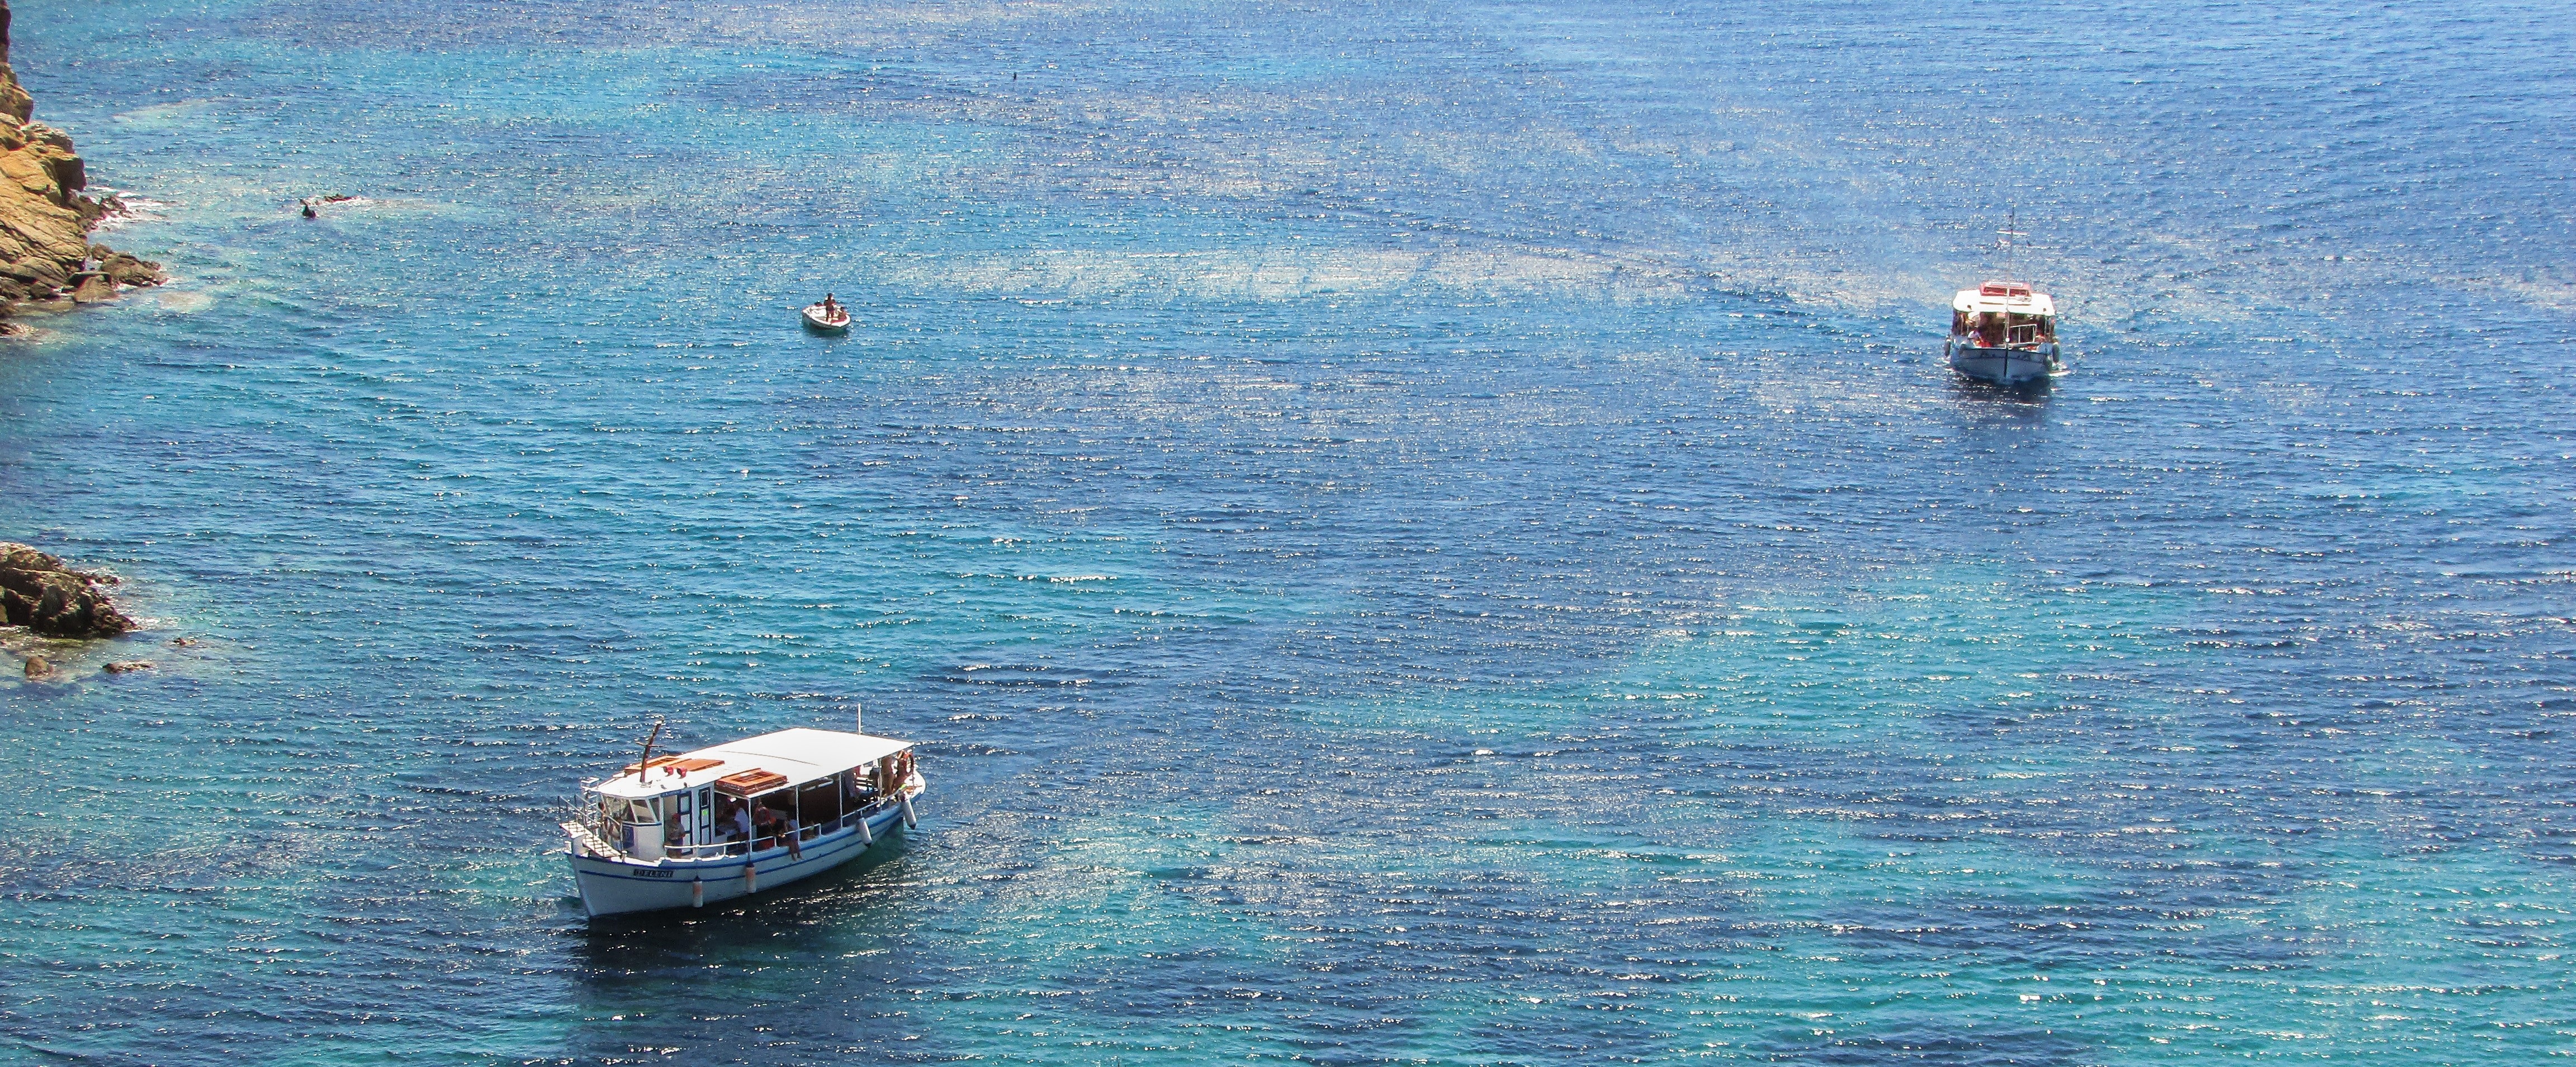
sea, coast, boat, summer, vacation, vehicle, bay, blue, tourism, cruise, greece